Roy Cicala

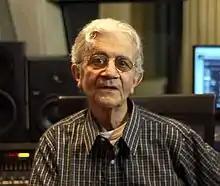
Roy Cicala Brazil Photo

Roy Joel Cicala (March 28, 1939 – January 22, 2014) was an American producer, engineer, songwriter and musician. His body of work includes over 10 Platinum Records for producing, writing, engineering and management for talent from the 1970s through to 2014.